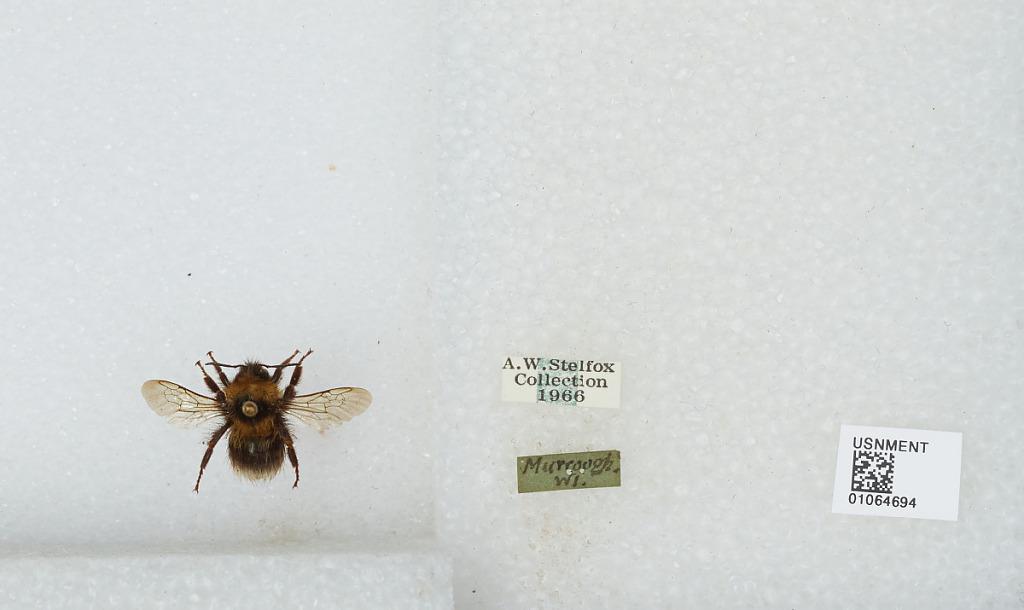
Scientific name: Bombus sp.
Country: Ireland
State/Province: Wicklow
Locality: Murrough
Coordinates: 52.9861, -6.045